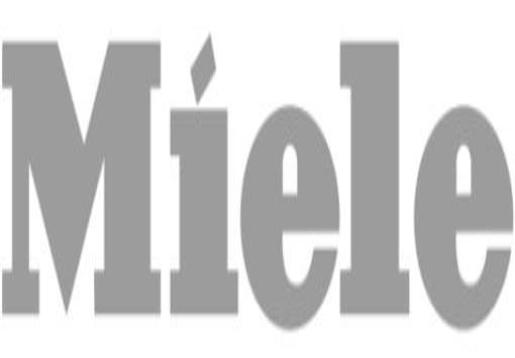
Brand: miele
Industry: Necessities